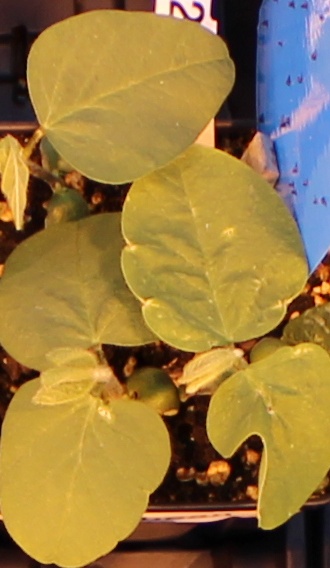
Label: Soybean